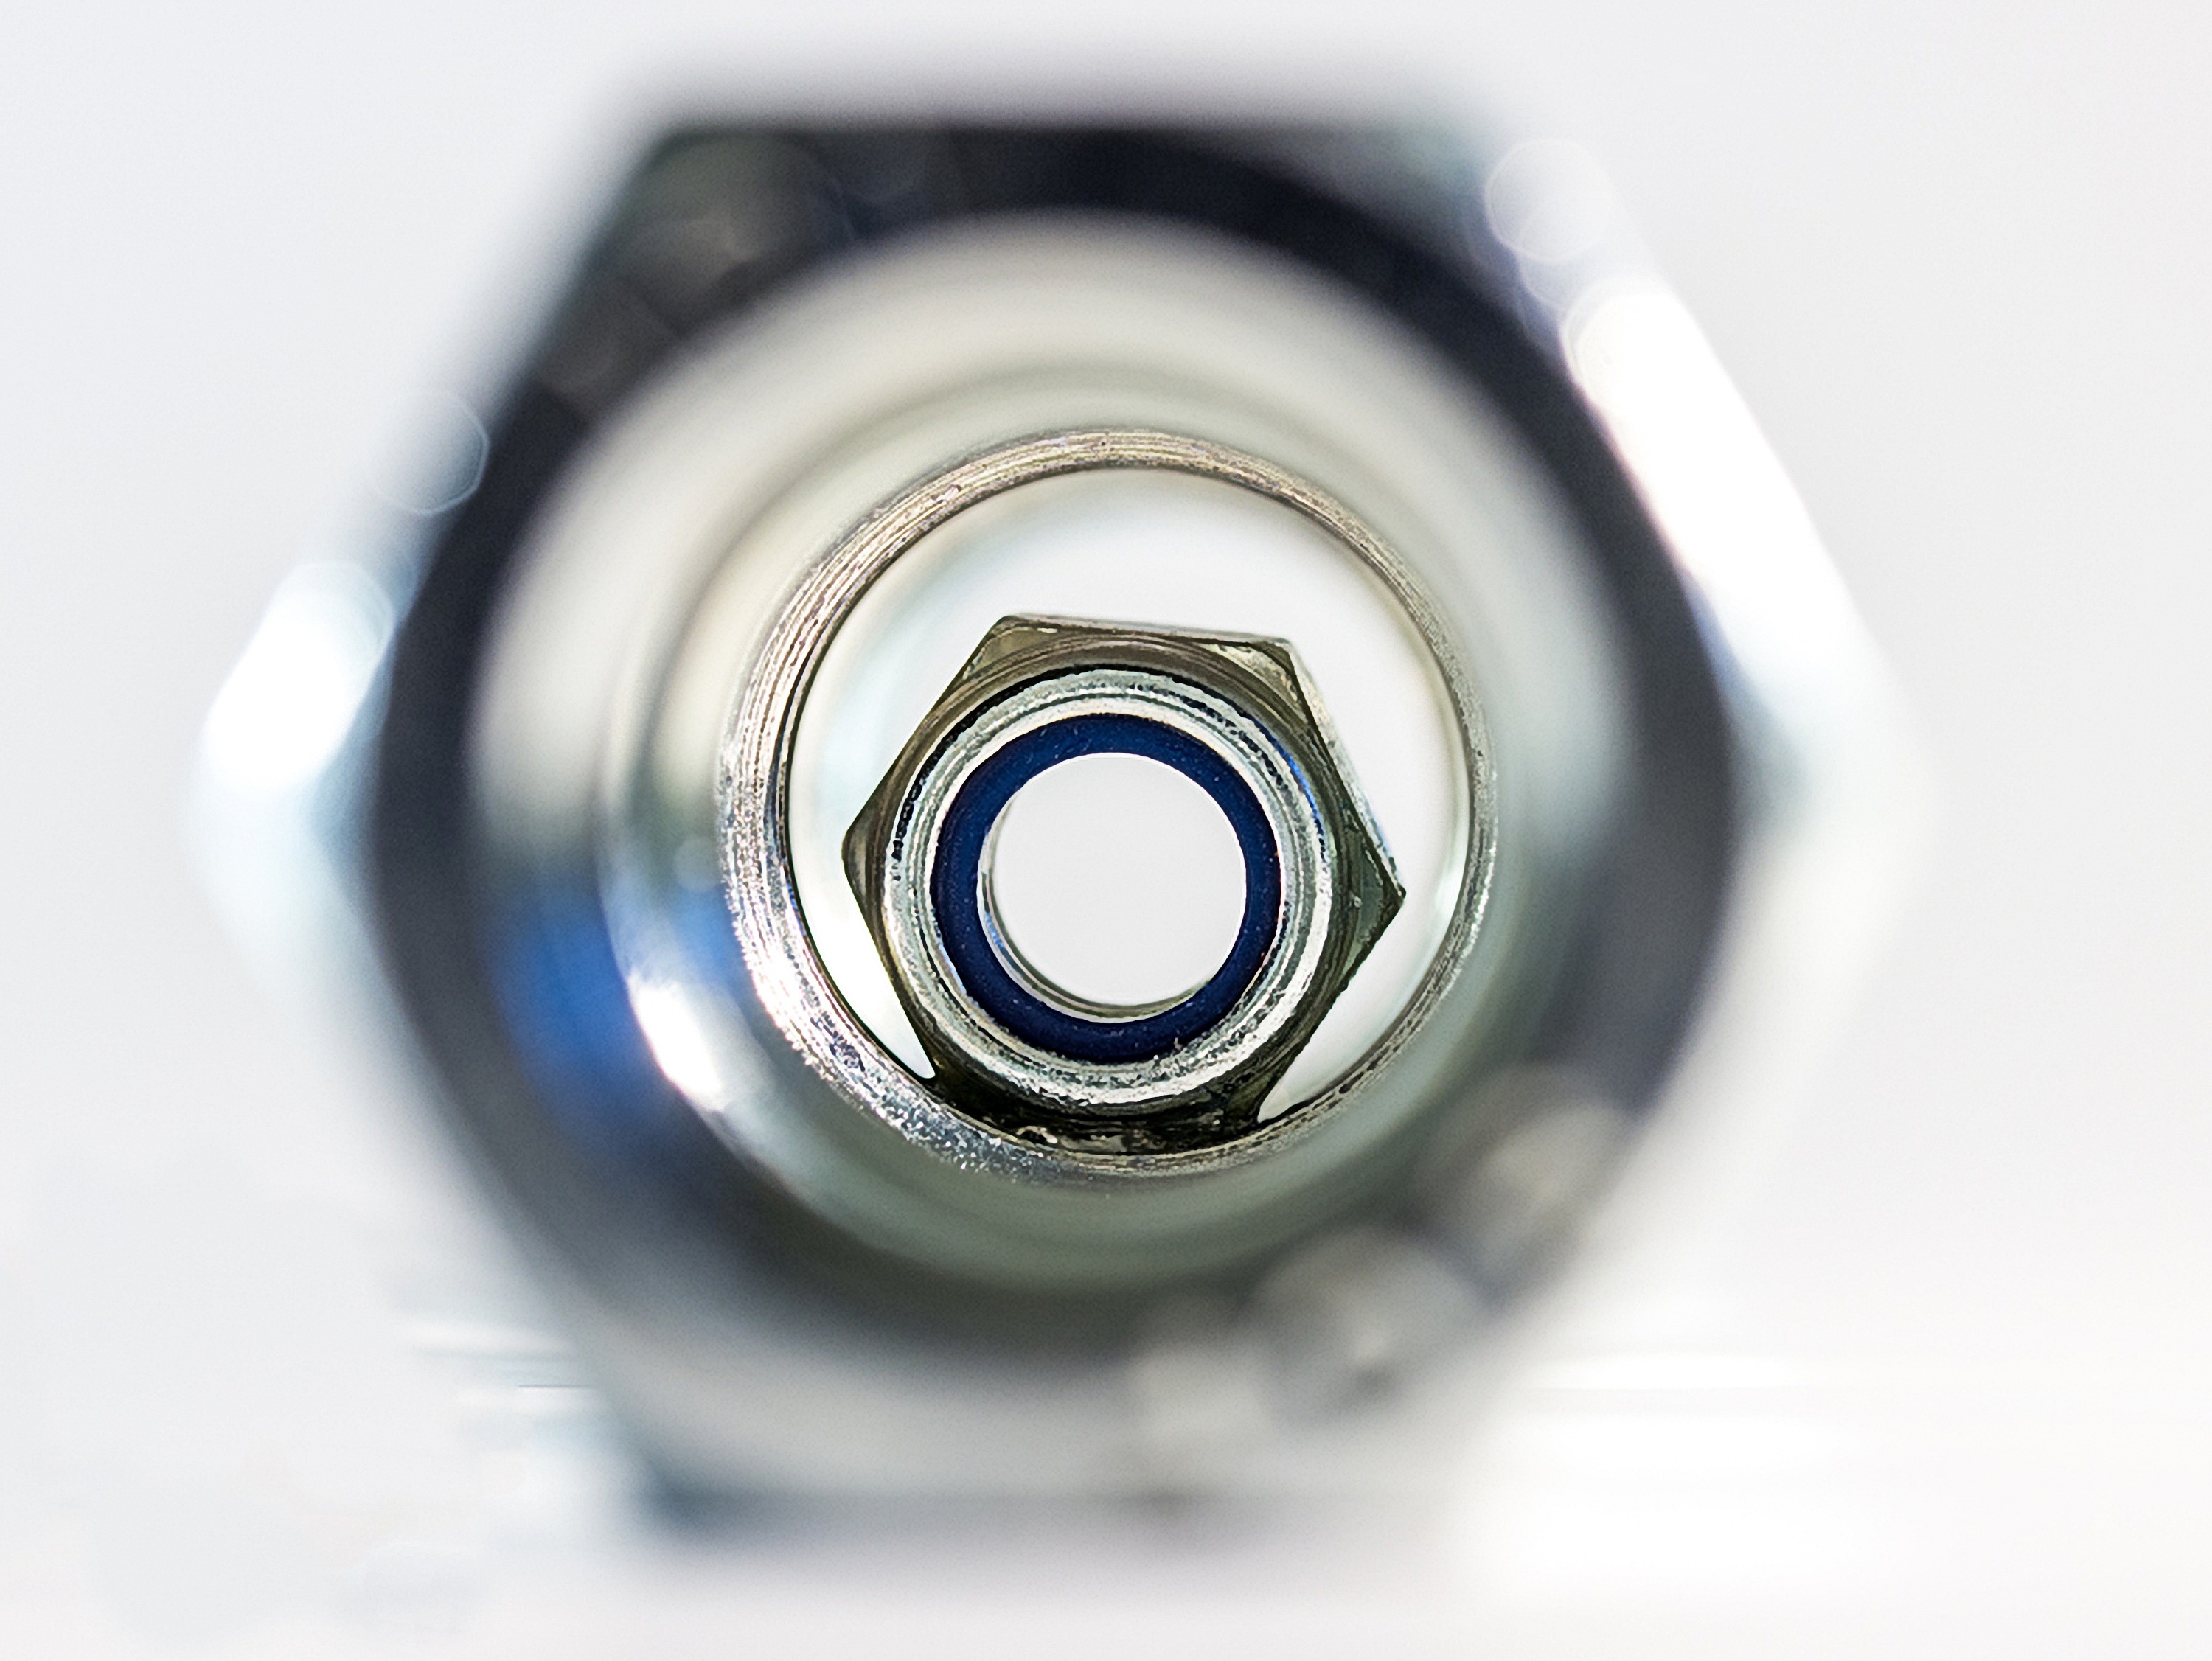
technology, wheel, macro, metal, industry, nut, object, screw, thread, product, eye, reflections, iron, connection, gland, fixing, datailaufnahme, allen, metal construction, assembly technology, hexagon nut